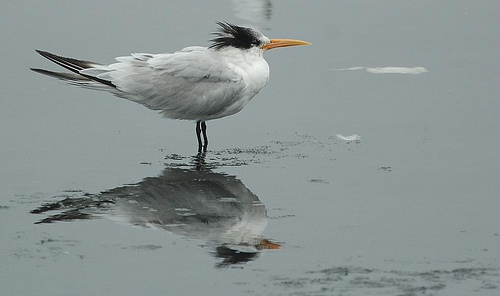
the bird is mostly white and gray with some black located on the head and tail.
this bird is white with black on its head and has a long, pointy beak.
the bird has a black crown and long yellow bill.
this large bird has a white body, grey wing and tail, and a black crown and pointy bill.
this is a white and grey bird that looks fluffy, has a very long pointed bill, black fluffy crown and a few black tail feathers.
this bird has wings that are grey and has a orange bill
this is a white bird with light gray wings and a black nape, the beak is pointed and yellow.
this bird has wings that are grey and has a long orange billthe bird has a long yellow bill and a white belly.
this bird has wings that are grey and has a white belly
Species: Elegant Tern